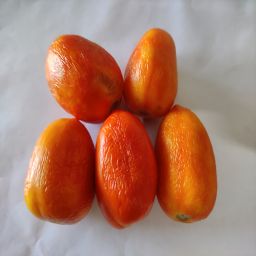
Crop: Tomato
Quality: Old